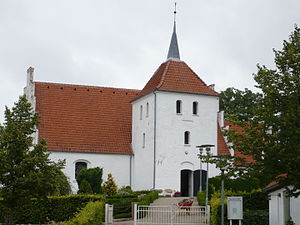
Harndrup
Harndrup er en by på Vestfyn med 619 indbyggere, beliggende 4 km sydøst for Brenderup, 8 km nordøst for Ejby, 27 km vest for Odense og 21 km øst for Middelfart. Byen hører til Middelfart Kommune og ligger i Region Syddanmark. I 1970-2006 hørte byen til Ejby Kommune.